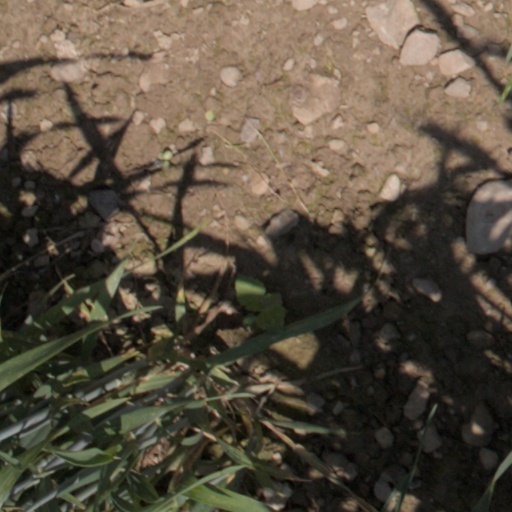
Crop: wheat